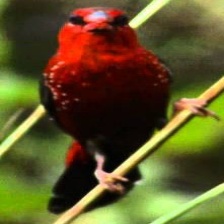
Species: AVADAVAT
Scientific name: AMANDAVA AMANDAVA